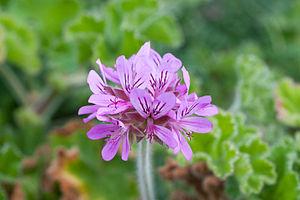
Le Conservatoire national des plantes à parfum, médicinales, aromatiques et industrielles est une association loi de 1901 à but non lucratif, créée en 1987 par des professionnels de l’industrie des plantes aromatiques et médicinales.
Pelargonium capitatum, le pélargonium à fleurs en tête est une espèce de plantes de la famille des Geraniaceae, croissant sur les côtes d'Afrique du Sud.